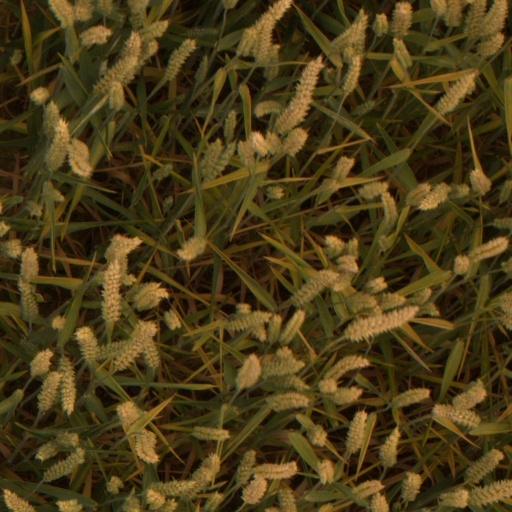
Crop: wheat